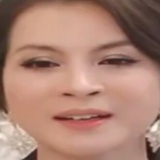
diễn viên Thanh Mai